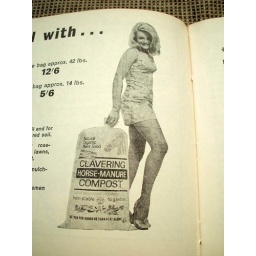
Only in vintage gardening book would you have a mini-skirted model trying to make horse poo look sexy